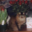
Label: cat